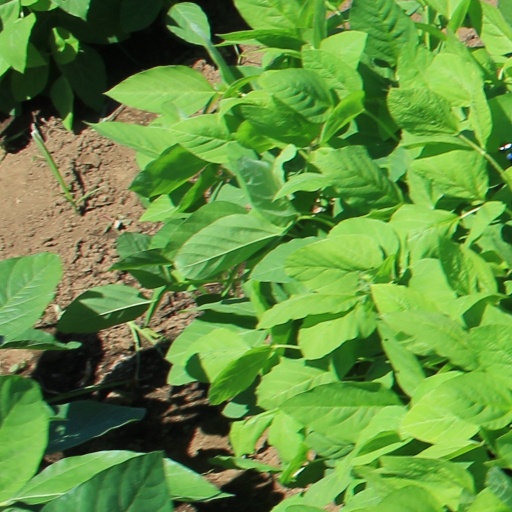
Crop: soybean